Jessica Borthwick

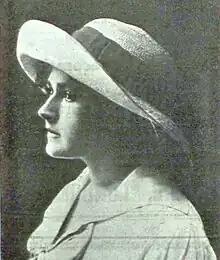
Jessica Borthwick in 1914

Jessica Elvira Borthwick (1888–1946) was a British adventurer, sculptor and filmmaker. Most notably she was probably the first woman to film a war, when she took a motion picture camera to the Balkan Wars in 1913.